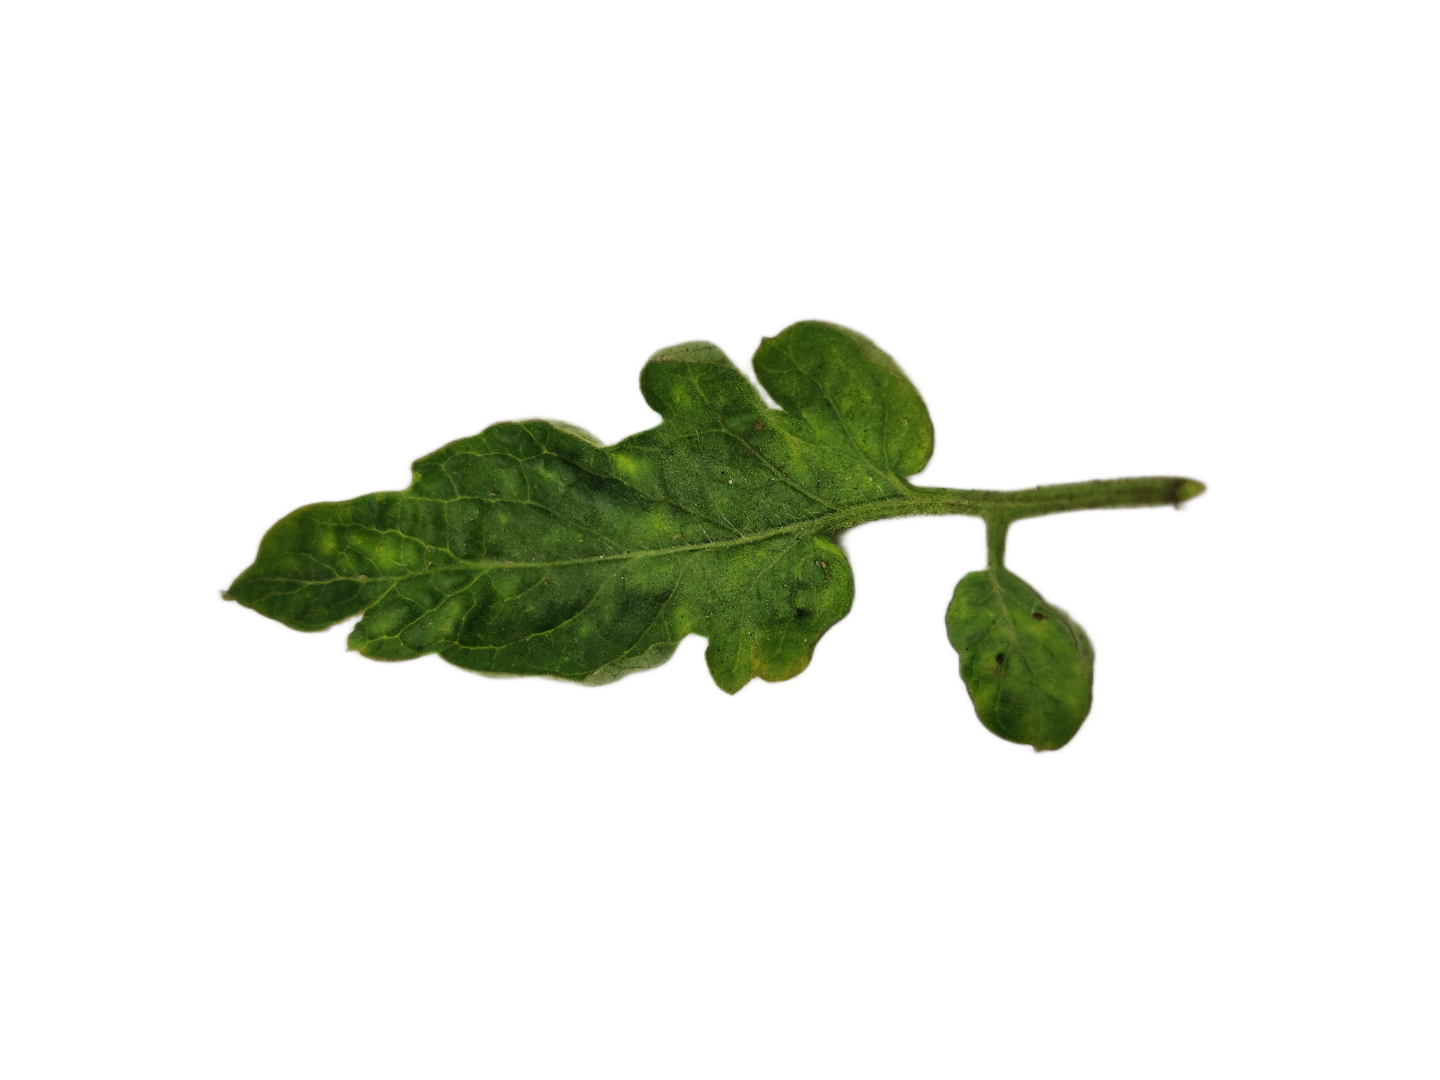
Crop: Tomato
Label: Mosaic